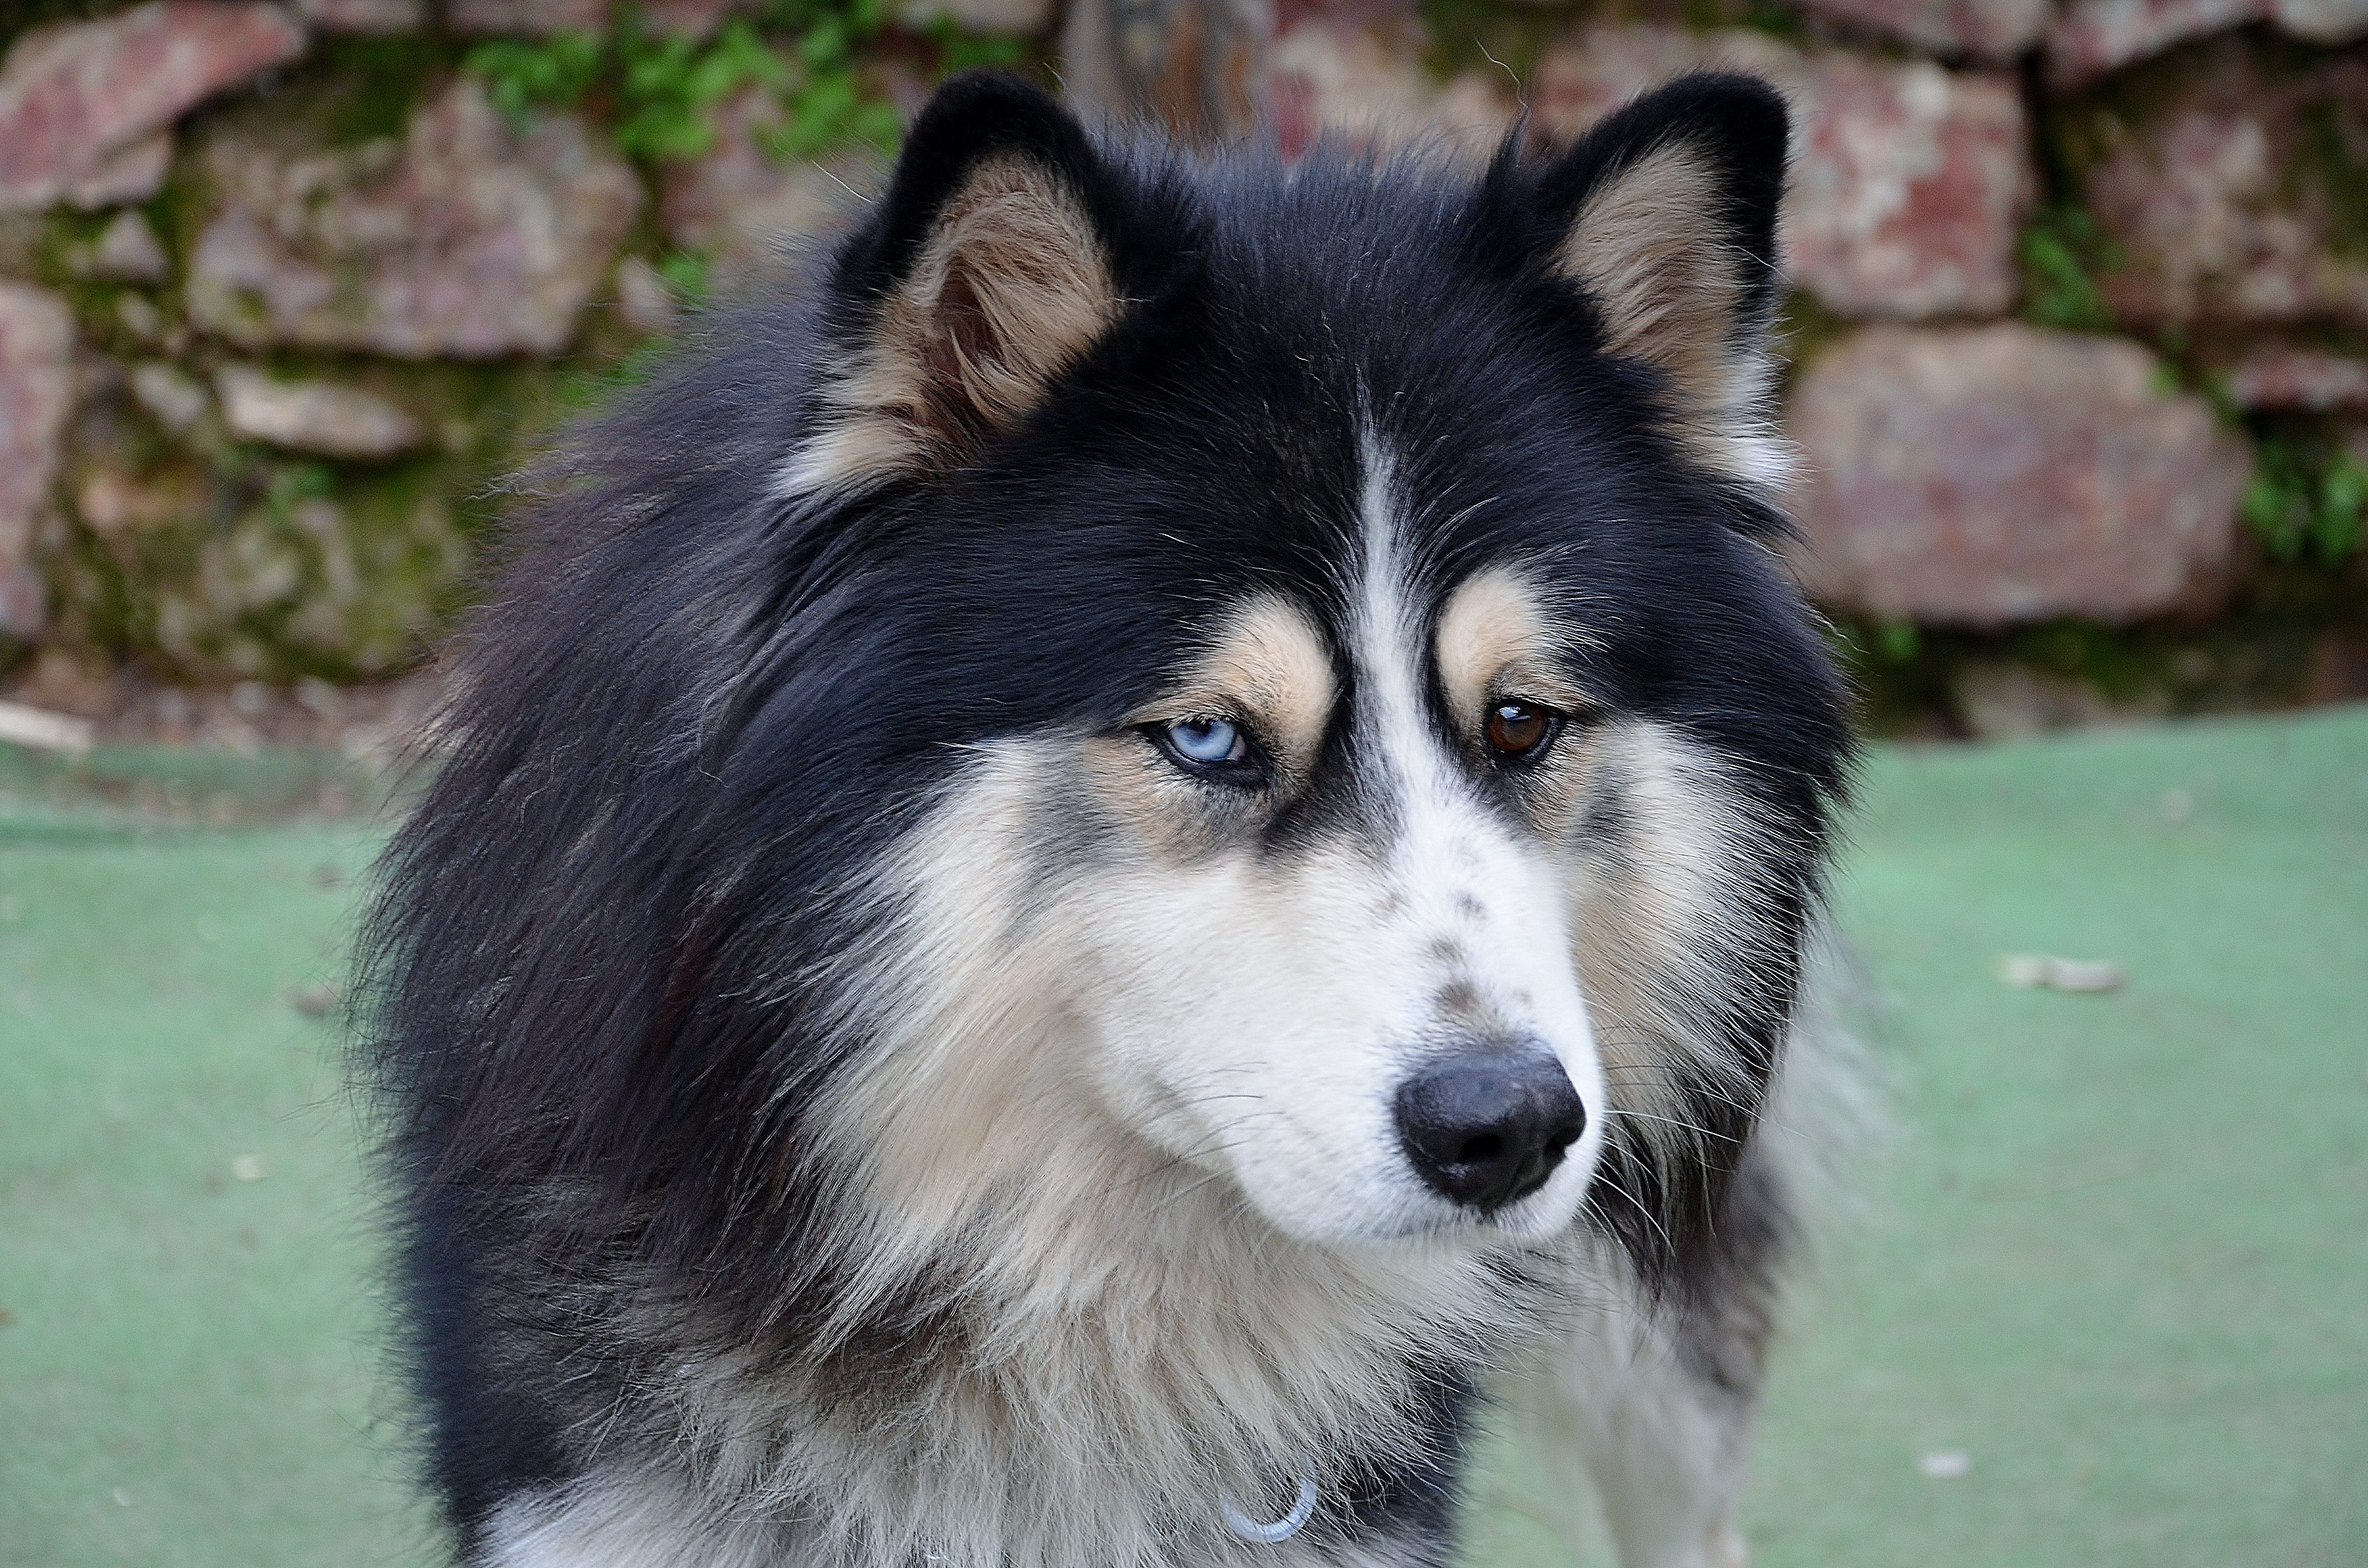
dog, animal, pet, portrait, mammal, black, vertebrate, dog breed, australian shepherd, siberian husky, alaskan malamute, dog like mammal, carnivoran, dog breed group, greenland dog, east siberian laika, west siberian laika, dog crossbreeds, northern inuit dog, native american indian dog, miniature siberian husky, icelandic sheepdog, german spitz, lapponian herder, finnish lapphund